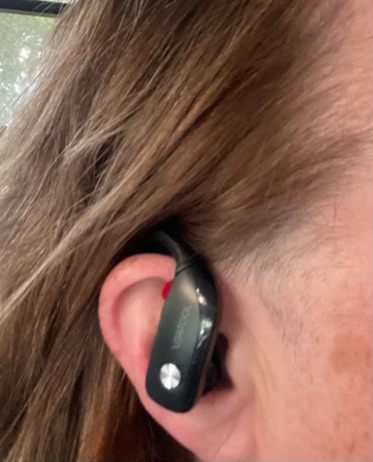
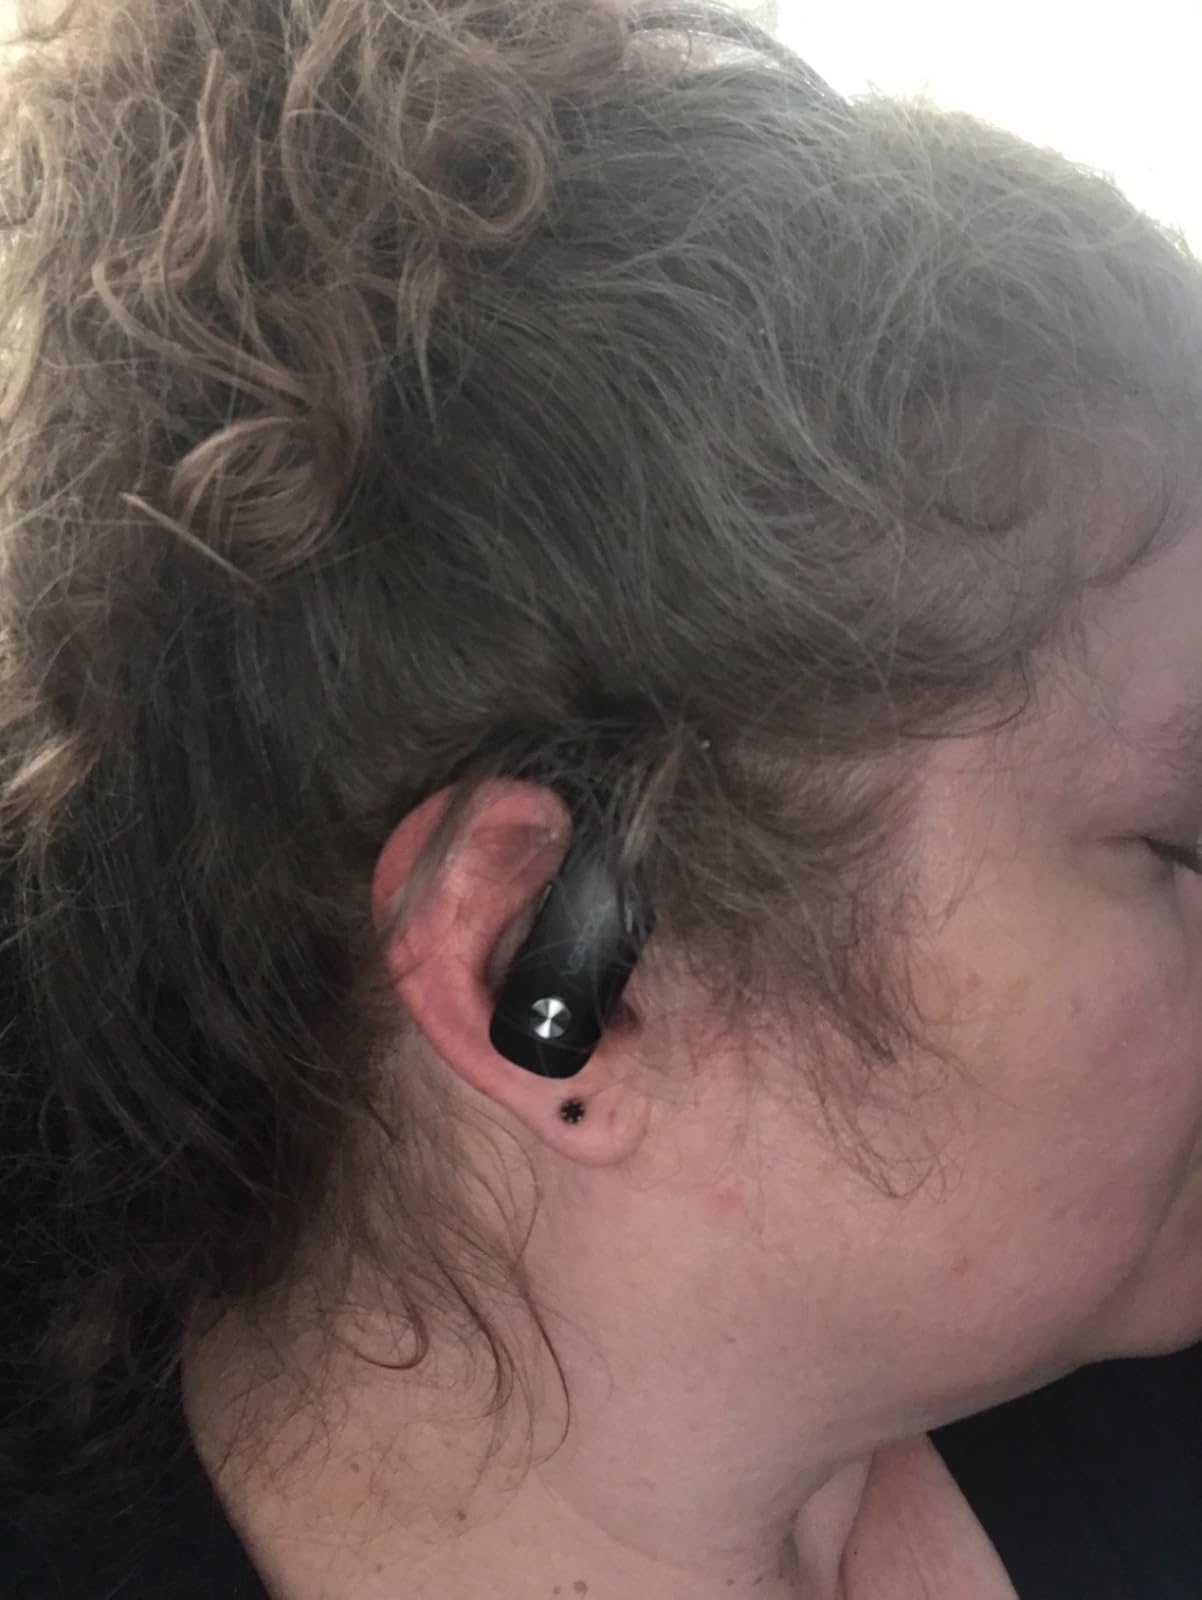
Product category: earbuds
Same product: yes